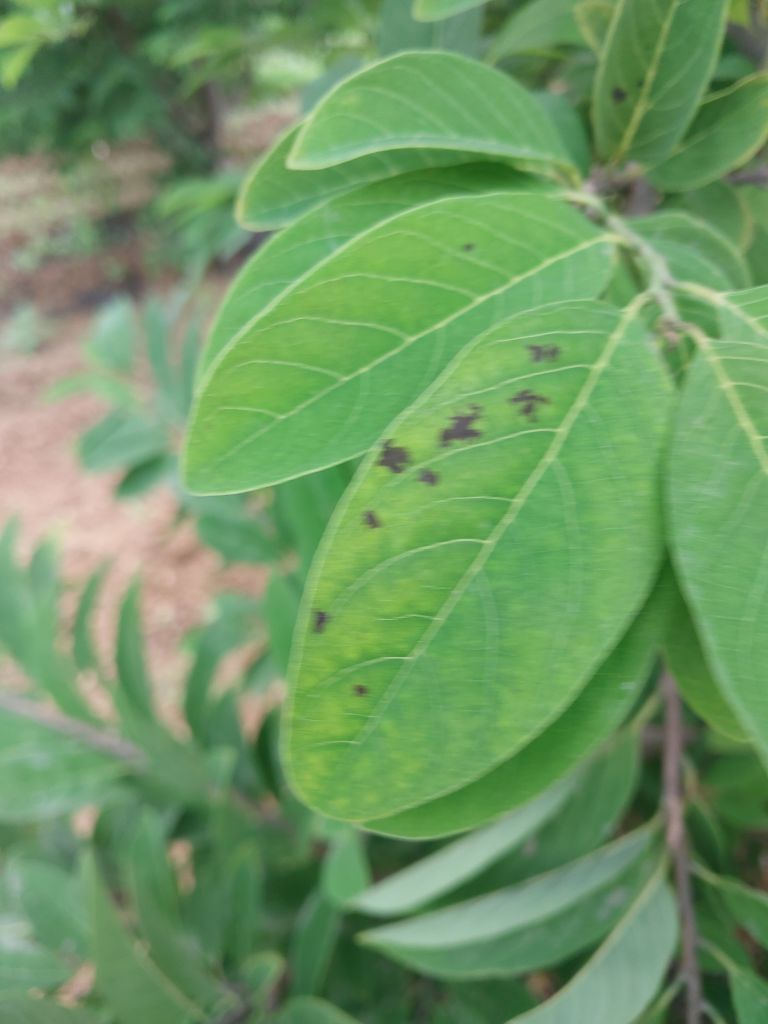
Disease label: Leaf spot on Leaves